Geography of Afghanistan

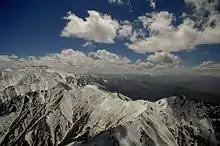
Snow-covered Hindu Kush mountains in Afghanistan

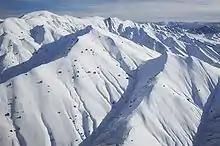
Snow-covered mountains in Paktia Province

Important passes include the Unai Pass across the Safed Koh, the Kushan and Salang Passes through the Hindu Kush, and the Khyber Pass that connects Afghanistan with Pakistan. The summit of the Khyber Pass at at Landi Kotal, Pakistan is 5 km (3 mi) east of the border town of Torkham. Other key passages through the mountainous Pakistan border include two from Paktika Province into Pakistan's Waziristan region: one at Angoor Ada, and one further south at the Gumal River crossing, plus the Charkai River passage south of Khost, Afghanistan, at Pakistan's Ghulam Khan village into North Waziristan. The busy Pak-Afghan border crossing at Wesh, Afghanistan is in a flat and dry area, though this route involves Pakistan's Khojak Pass at just from the border. The border connects Kandahar and Spin Boldak in Afghanistan with Quetta in Pakistan.